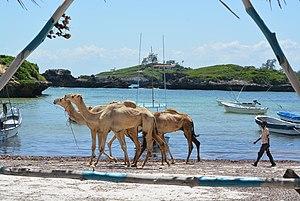
Watamu est un petit village côtier du Kenya. La grande ville la plus proche est Malindi, reliée fréquemment par matatu.